Marguerite Higgins

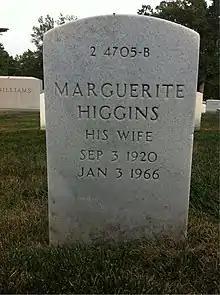
Grave at Arlington next to her husband

When Higgins was six months old, she came down with malaria. A doctor told the family to take her to a mountain resort in present-day Vietnam to recover, which she did. Decades later, Higgins returned from assignment in South Vietnam in November 1965, where Higgins contracted leishmaniasis, a disease that led to her death on January 3, 1966, aged 45, in Washington, D.C. She is interred at Arlington National Cemetery with her husband.